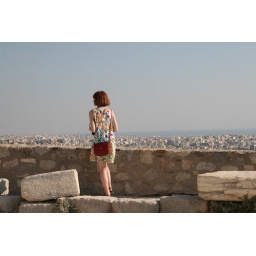
horizons and girl in flower dress